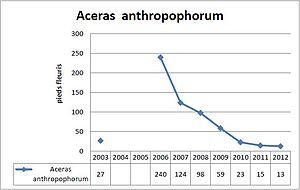
Evolution des effectifs d'Aceras Homme-pendu sur la carrière des Nerviens
La réserve naturelle régionale de la carrière des Nerviens est une réserve naturelle régionale de la région Hauts-de-France créée le 25 mai 2009 afin de protéger un site possédant des plantes rares, d'une superficie un peu supérieure à trois hectares. Elle est localisée dans les communes de Bavay et de Saint-Waast, dans le département du Nord.